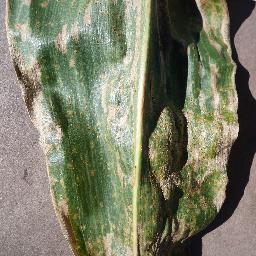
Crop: corn
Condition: (maize)_cercospora_spot_gray_spot